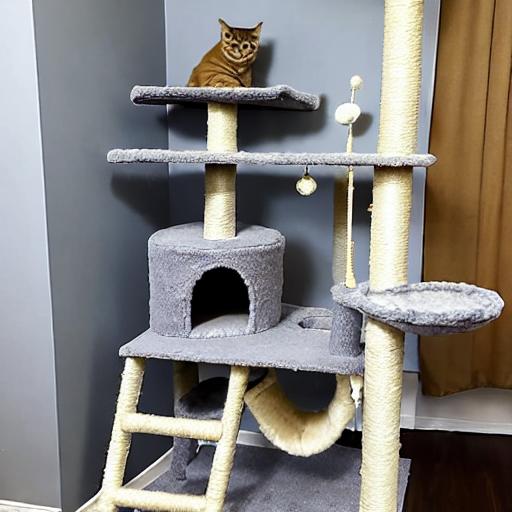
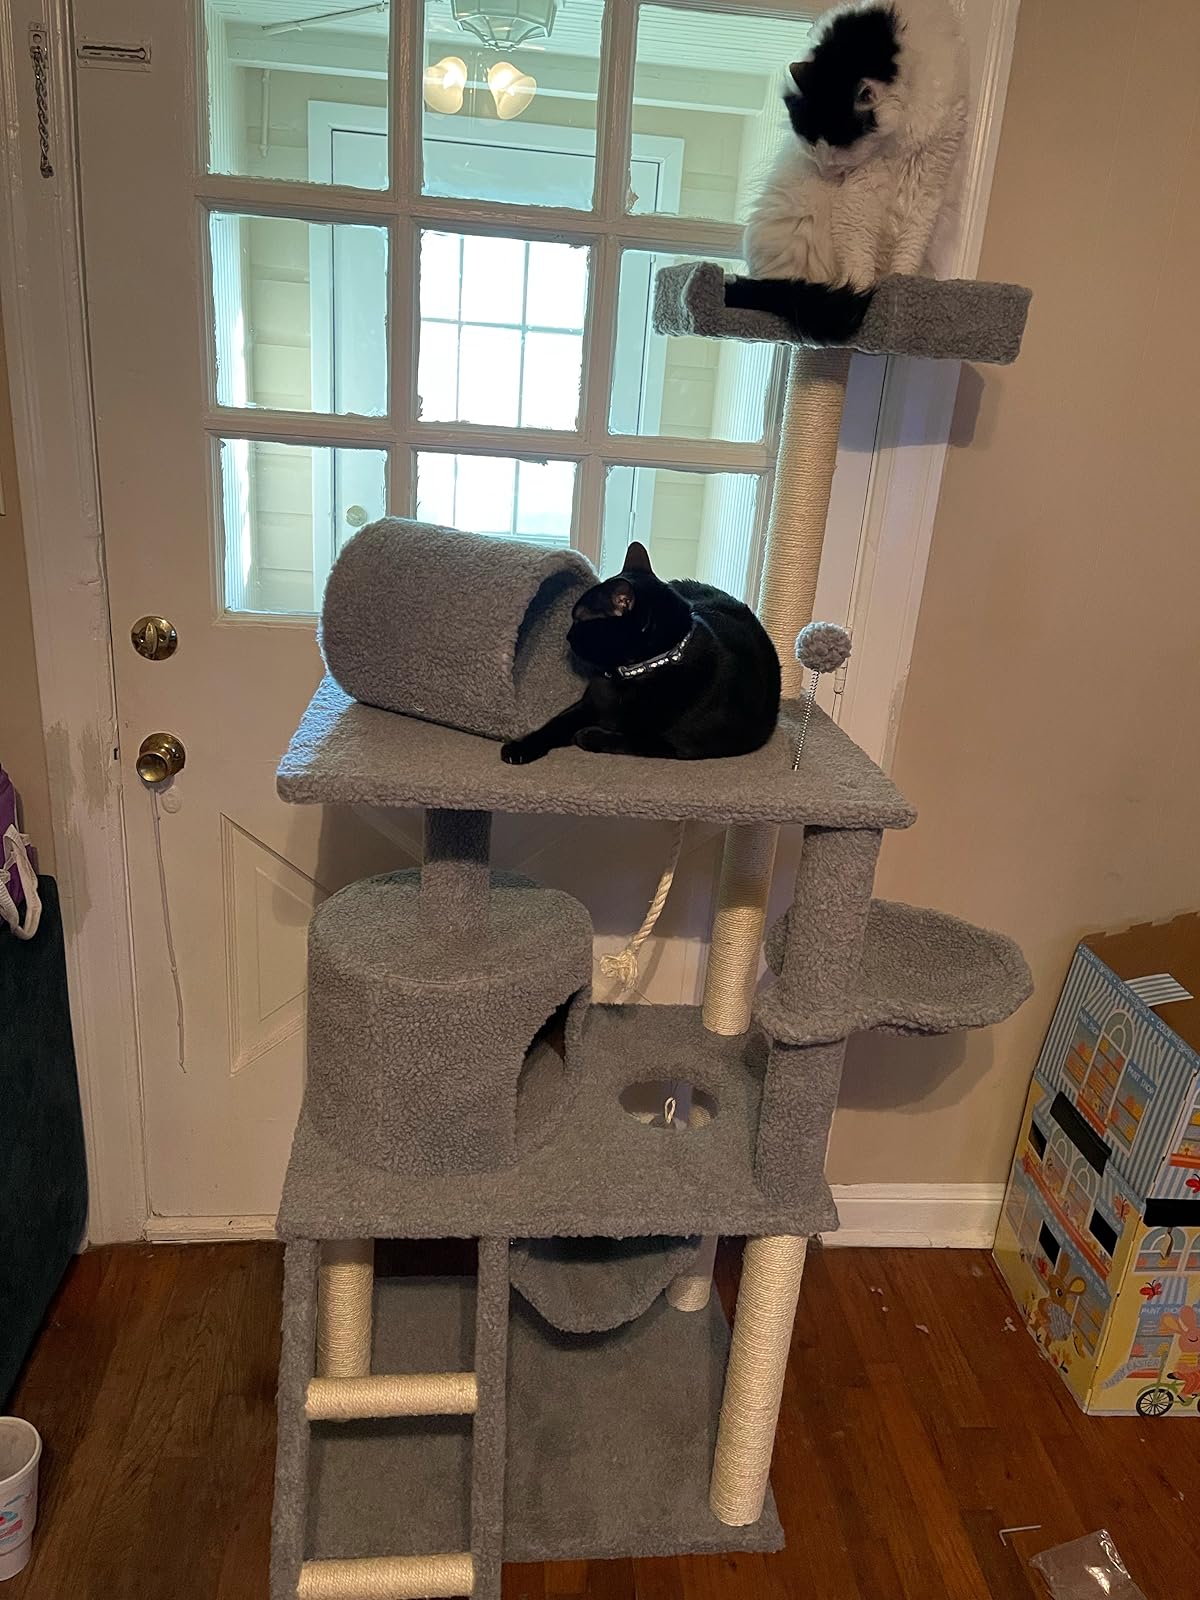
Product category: items_cat tree
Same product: no